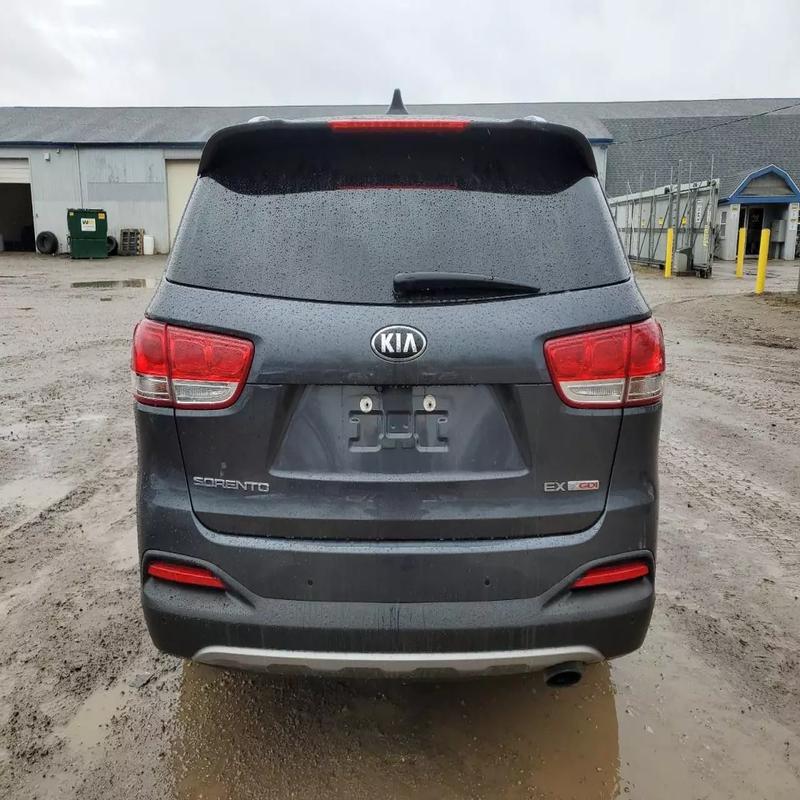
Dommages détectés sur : plaque d'immatriculation arrière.
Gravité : majeur